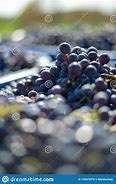
Label: grape